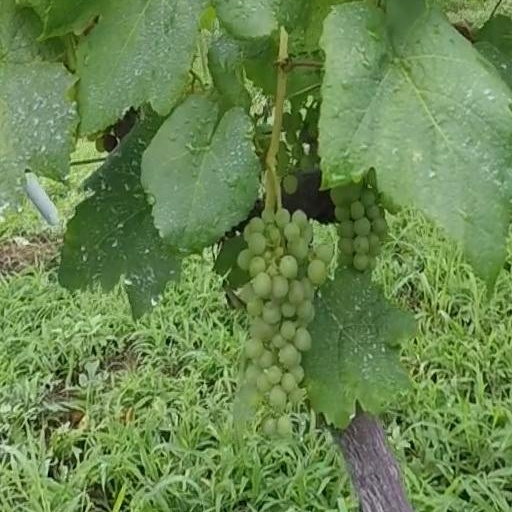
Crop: grape